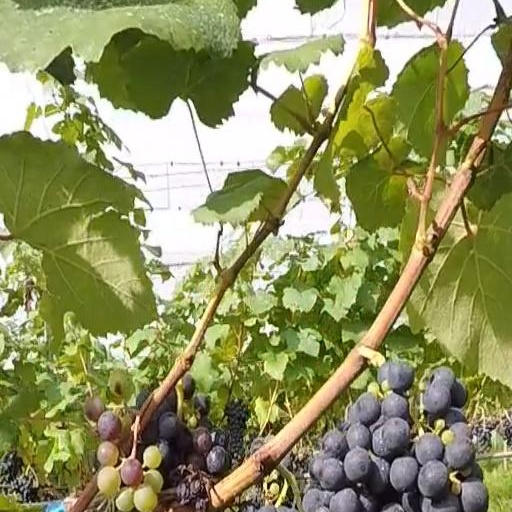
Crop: grape